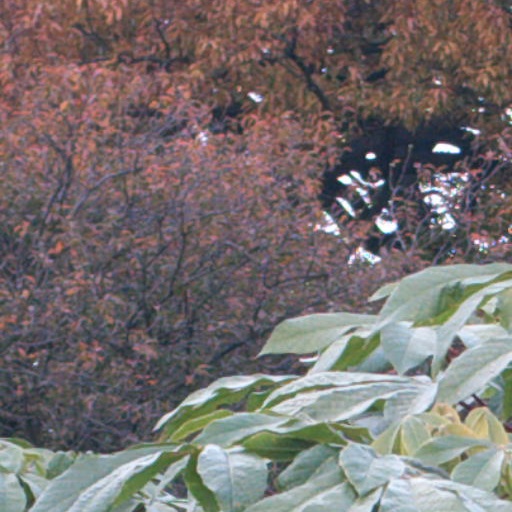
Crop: cassava